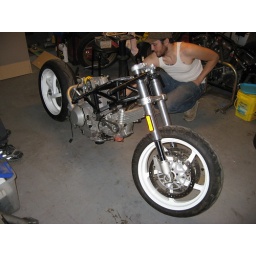
This is the never before photographed, red bearded bike poker, extremely rare in these parts